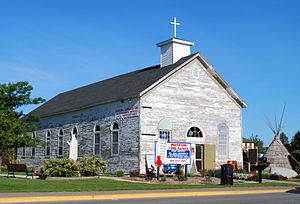
La Mission Saint-Ignace était un poste missionnaire fondé à Saint-Ignace au Michigan par le père jésuite Jacques Marquette. Le site de la mission accueille aujourd'hui un petit musée de la nation Ojibwés et un parc municipal, le parc Marquette. Le site est reconnu comme National Historic Landmark.